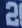
Number: 2